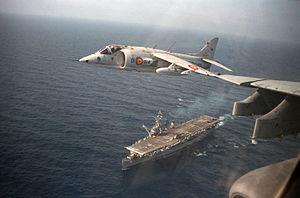
Le Dédalo était un porte-avions et navire amiral de la Marine espagnole, le second navire de ce type en Espagne après le premier Dédalo, porte-hydravions et dirigeables qui prit part à la bataille d'Alhucemas en 1925.
La Flotilla de Aeronaves est la composante aérienne de l'Armada espagnole depuis 1954. Elle est responsable de l'appui aérien et de la protection de la flotte et fournit un appui aérien aux Marines. Elle se compose de dix escadrons au total, dont six actifs et quatre en sommeil, chacun équipé d'un modèle spécifique d'appareils.